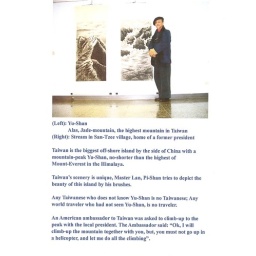
(Left): Yu-Shan.    Alas, Jade-mountain, the highest mountain in Taiwan. (Right): Stream in San-Tzee village, home of a former president